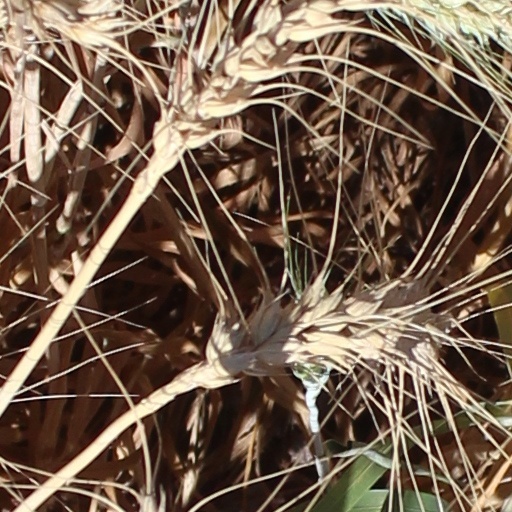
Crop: wheat